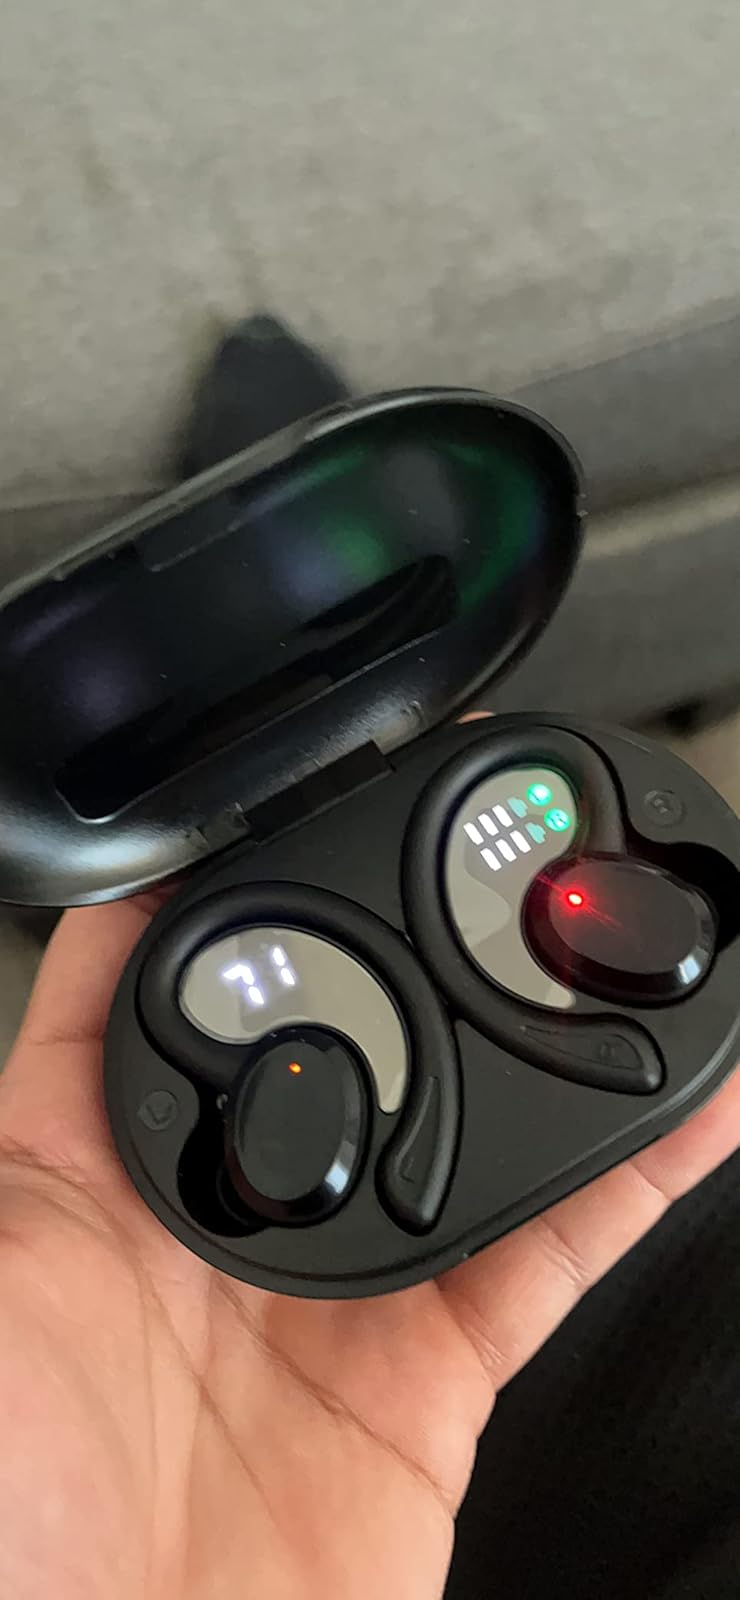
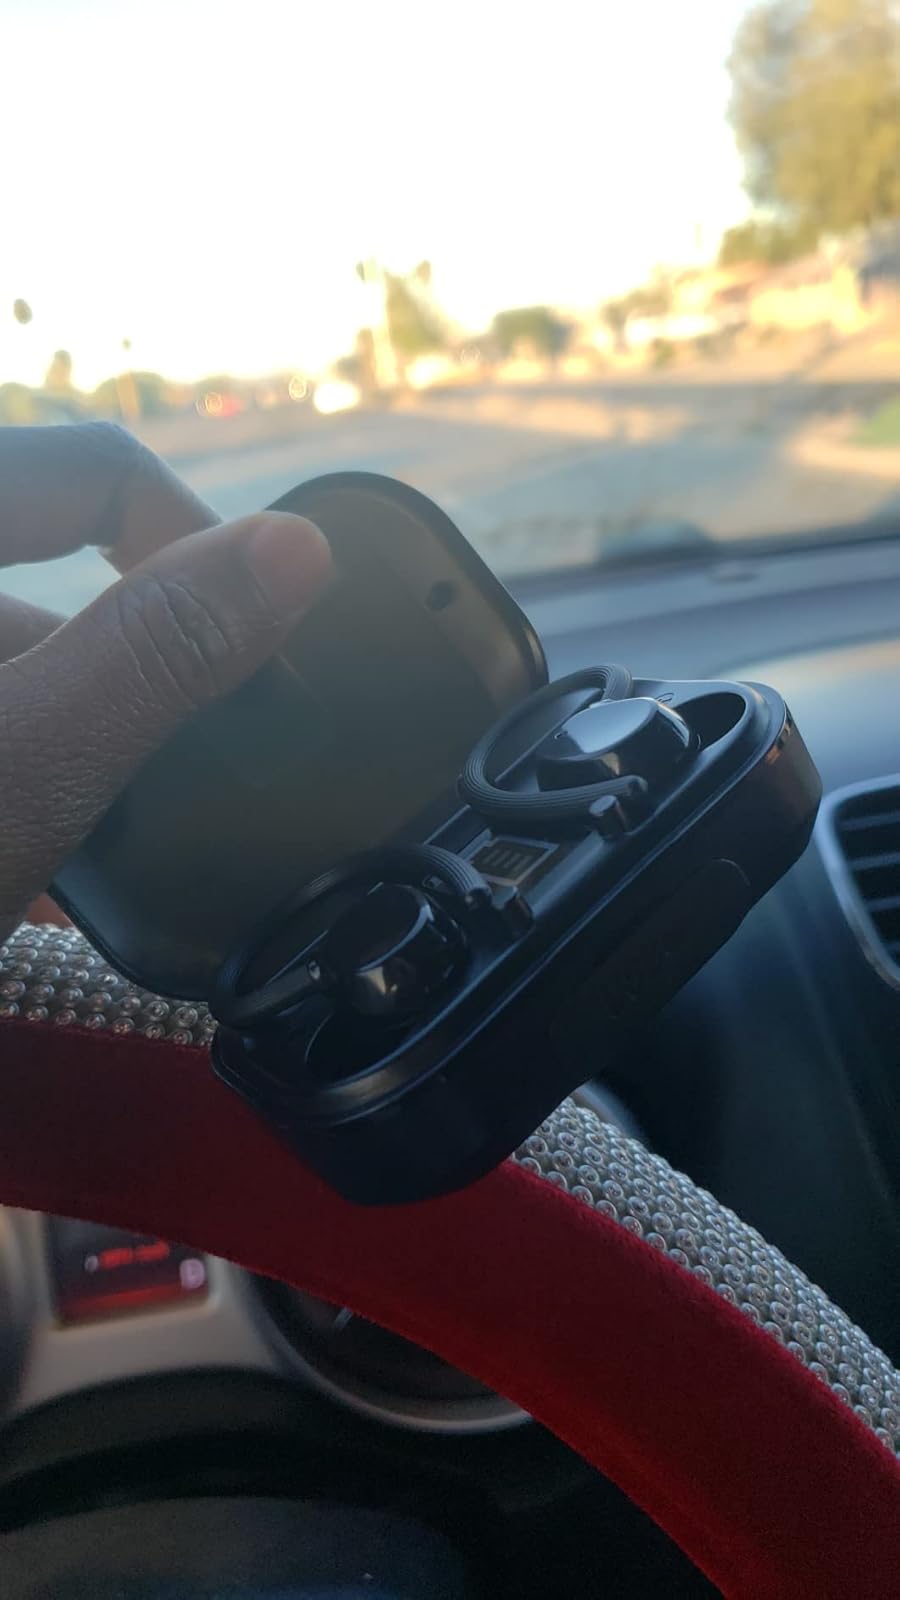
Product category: earbuds
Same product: no